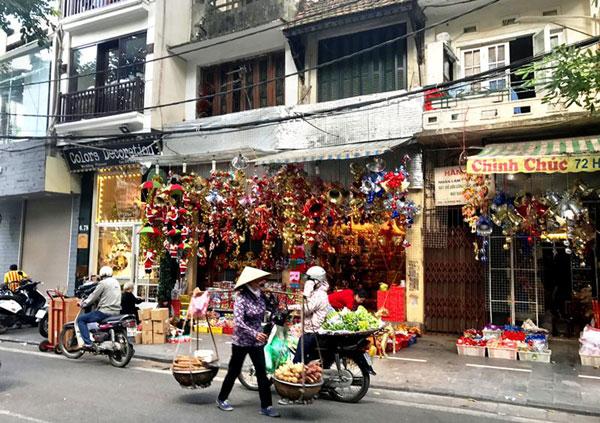
một người phụ nữ đội nón lá đang vác trên vai một chiếc đòn gánh